Helen Shedd Reed House

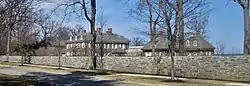

The Helen Shedd Reed House, also known as the Mrs. Kersey Coates Reed House, is a historic house at 1315 N. Lake Road in Lake Forest, Illinois. Built in 1931–32, the house was the home of Helen Shedd Reed and her children; it replaced a 19th-century house called Elsinore where Reed and her husband Kersey Coates Reed had lived until the latter's death in 1929. Architect David Adler, who was best known for his eclectic work, designed the house in the Georgian Revival style. The house is divided into a main section and a service wing and features five-bay facades on the main section, a transom and segmented arch above the entrance, marble detailing, and several dormers and chimneys. Frances Adler Elkins, a prominent designer and Adler's sister, designed the house's interior.